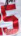
Number: 5